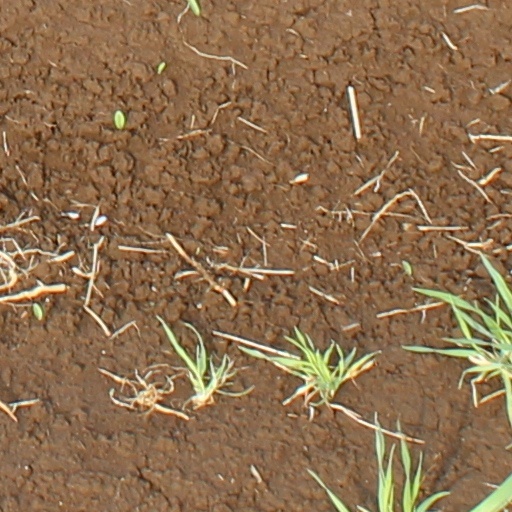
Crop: wheat